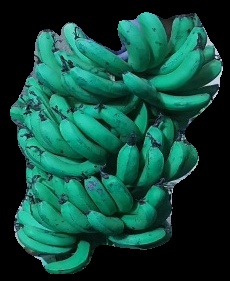
Variety: pachbale
Grade: grade3